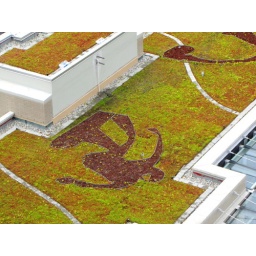
Olympic Village in Vancouver's Southeast Falsecreek, sustainable green roof design